Charles-Frédéric Soehnée

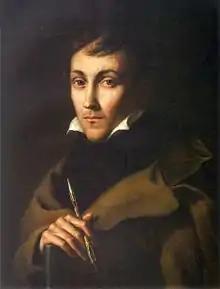
Charles-Frédéric Soehnée, painting by Pierre-Louis Delaval, 1812

Charles-Frédéric Soehnée (3 November 1789, in Landau in der Pfalz as Carl-Friederich Söhne – 1 May 1878, in Le Pré-Saint-Gervais in Paris) was a French painter. He was the fourth child of merchant Jacques Frédéric Soehnée and Caroline Wilhelmine (née Krueger).